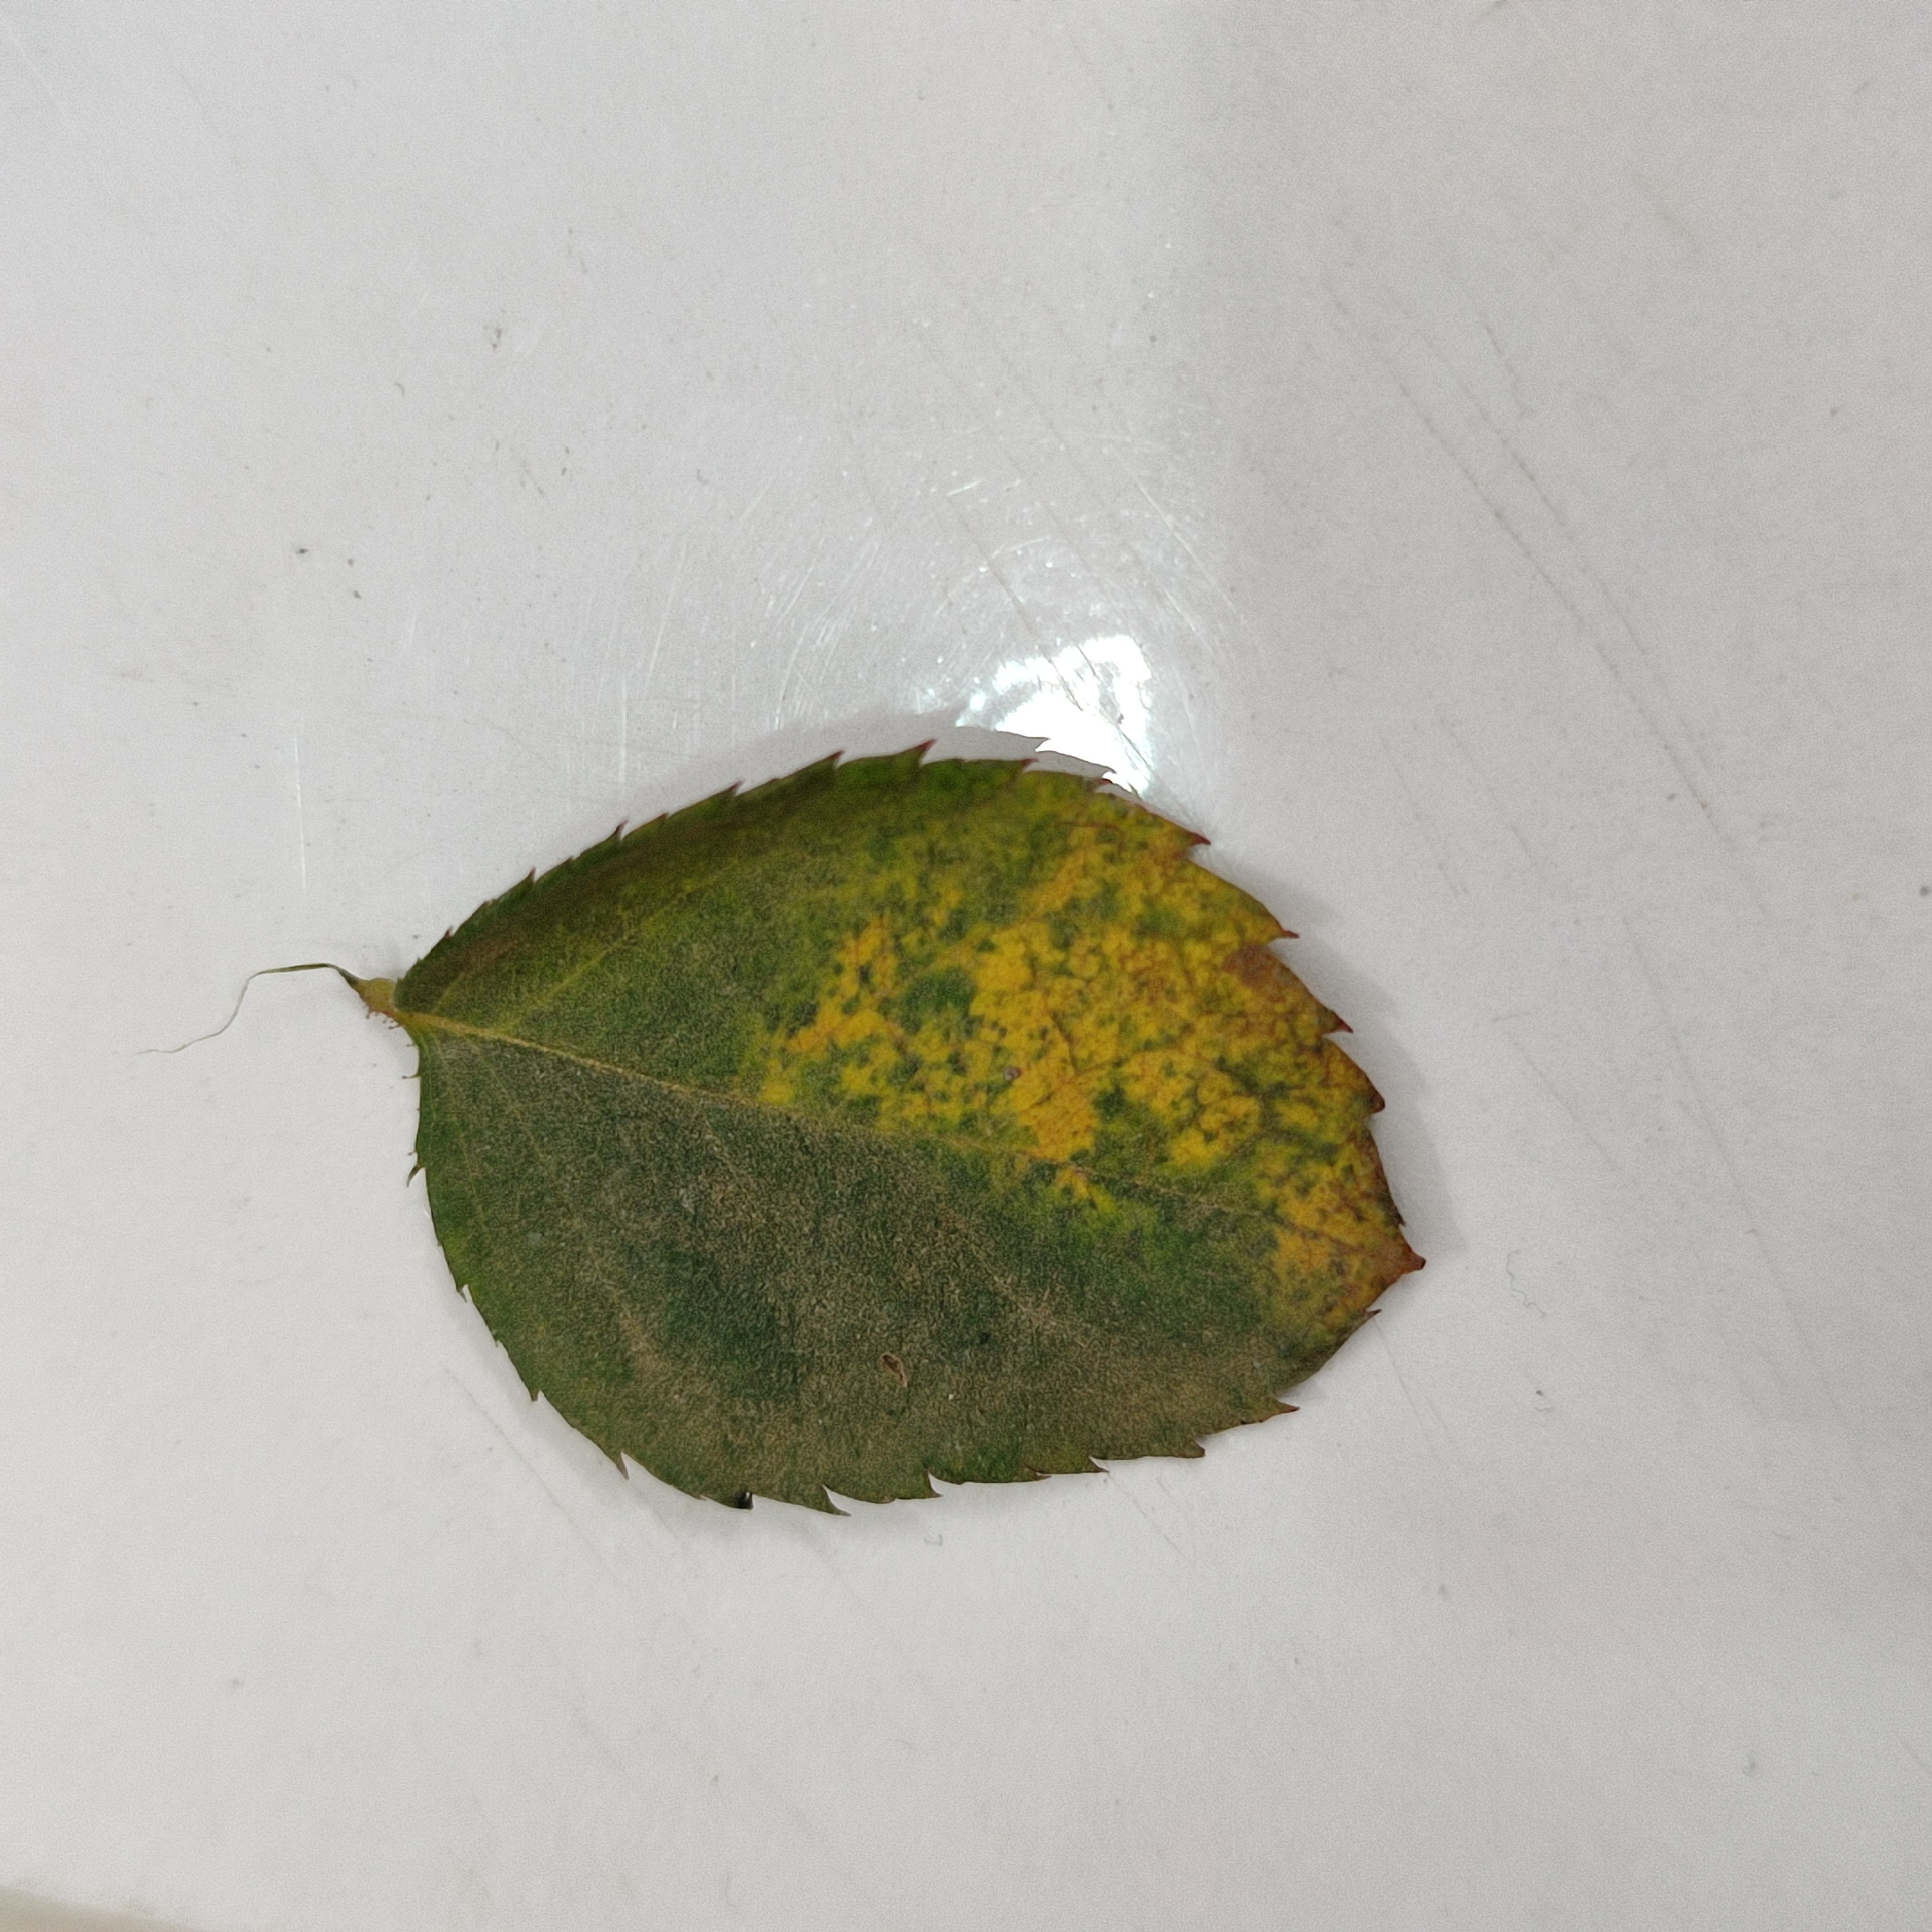
Label: Yellow Mosaic Virus